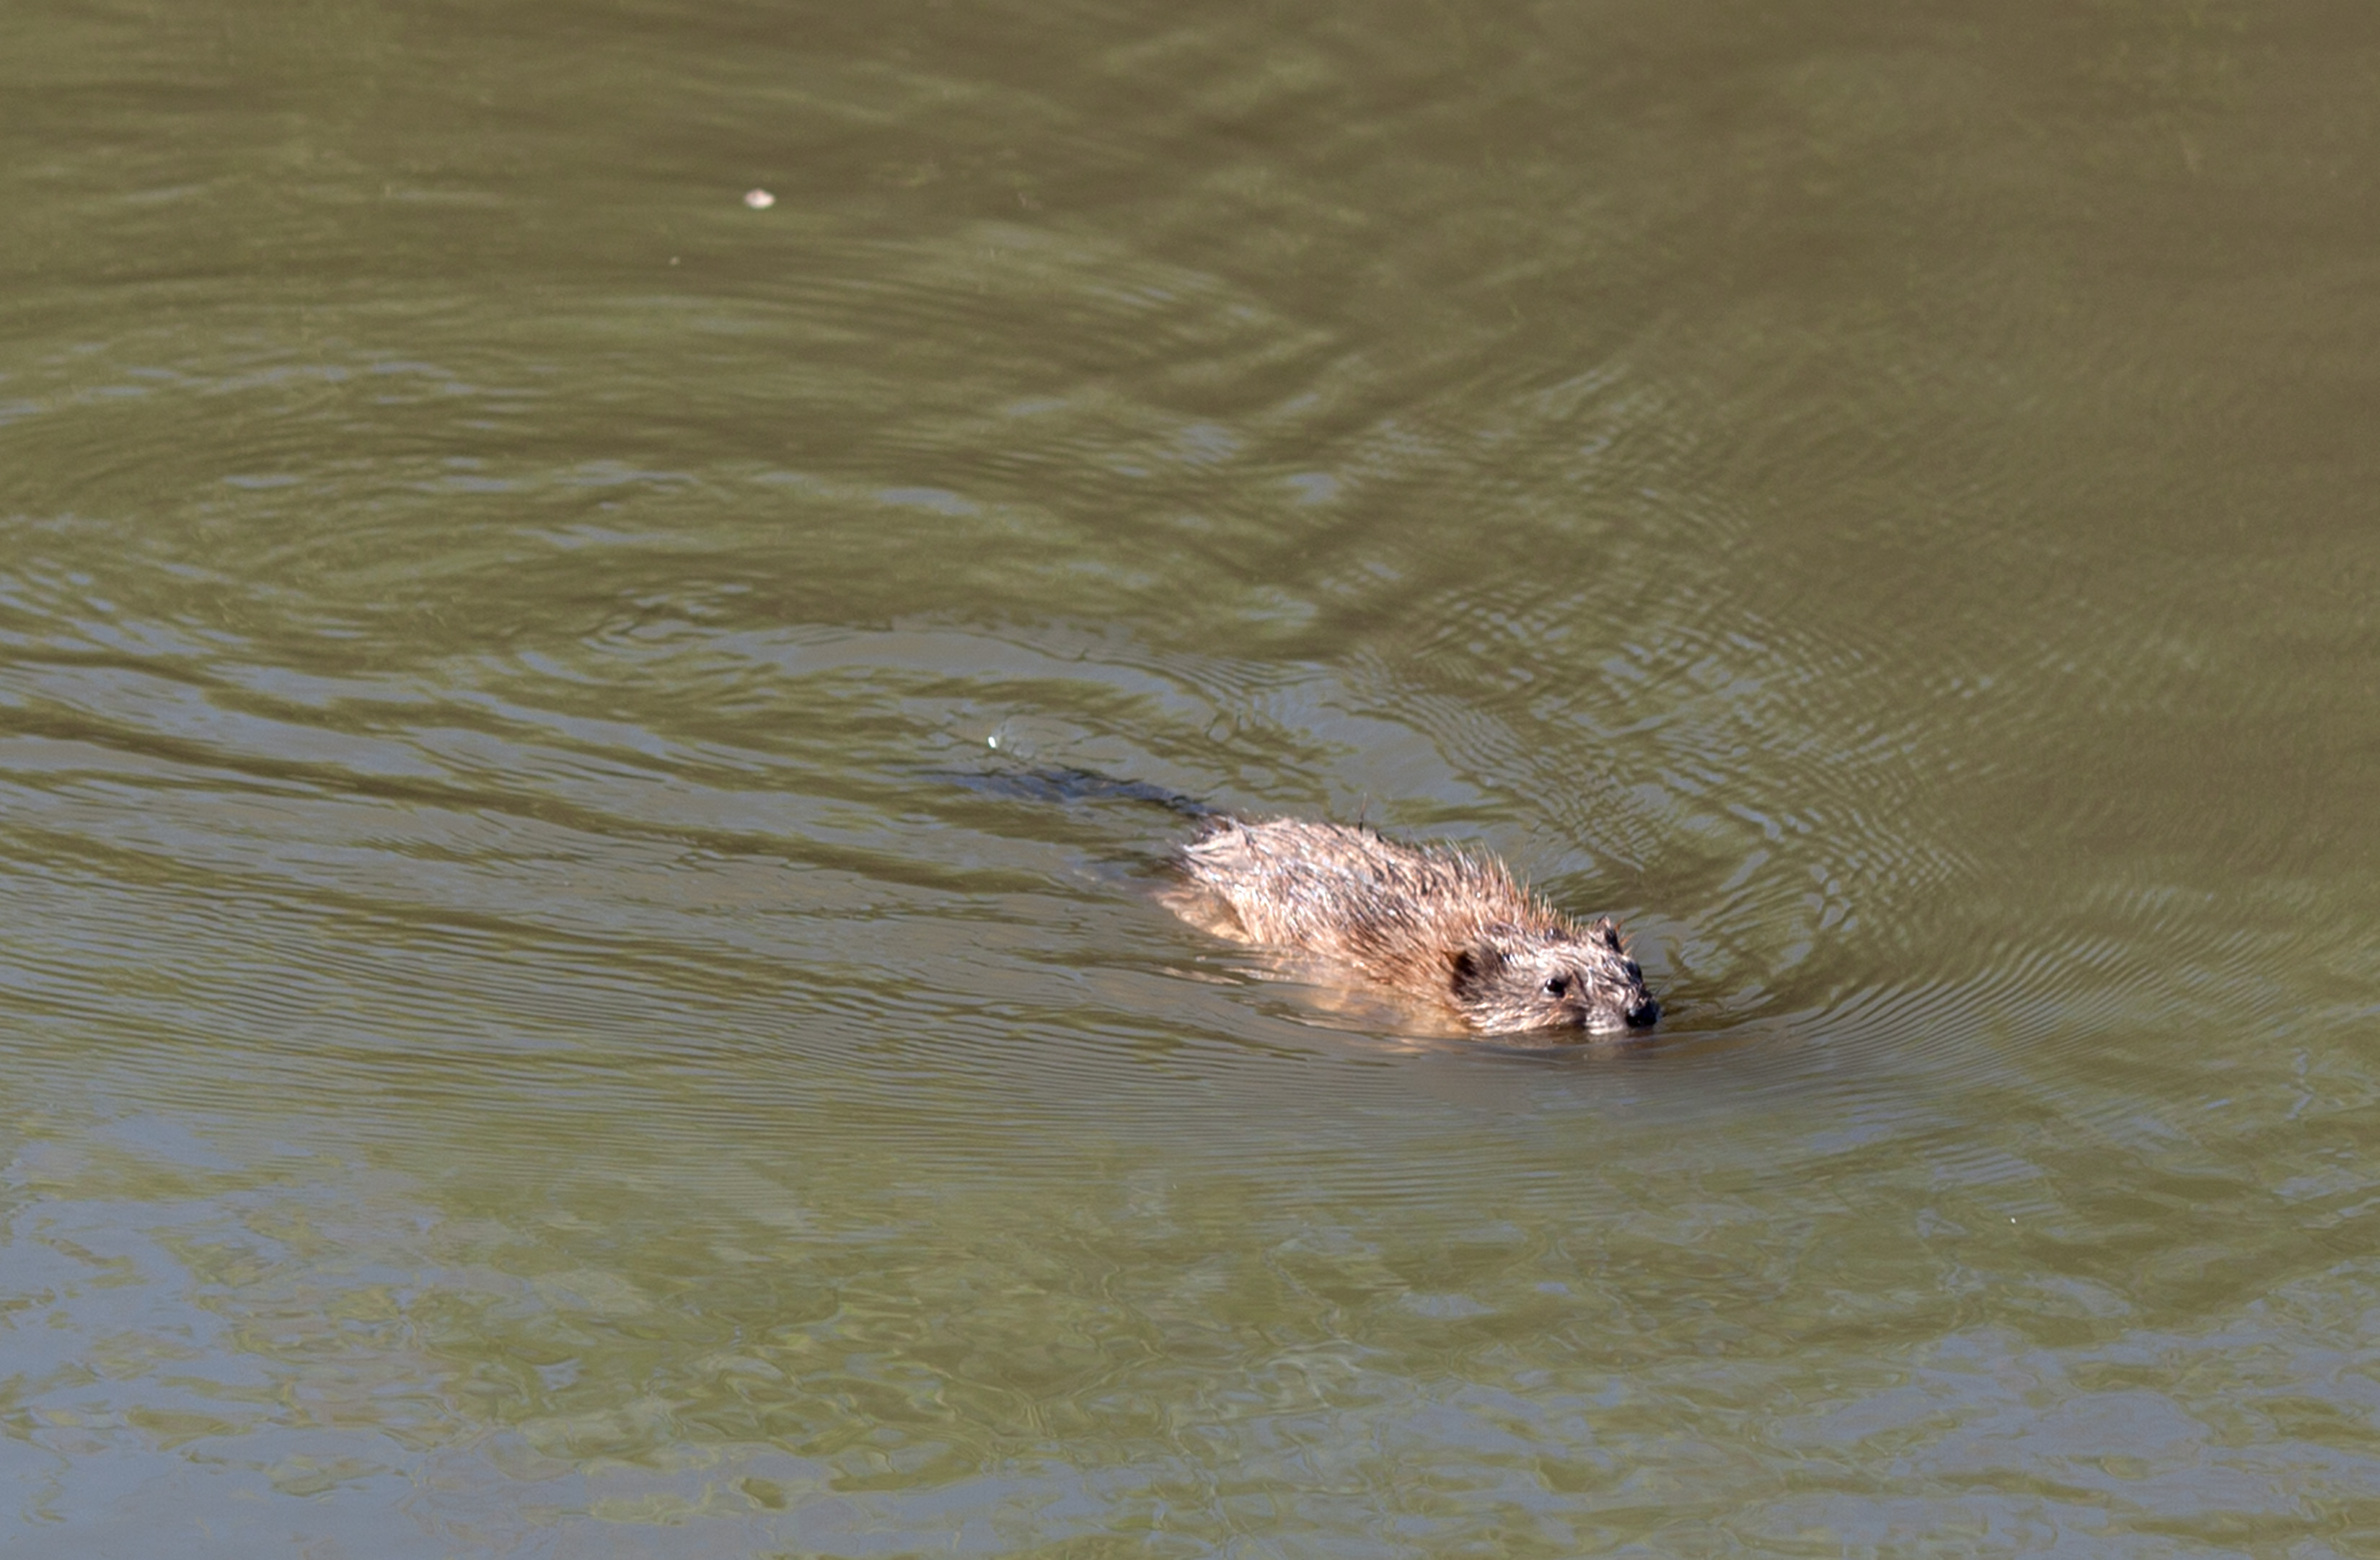
wildlife, reptile, california, fauna, swimming, vertebrate, otter, muskrat